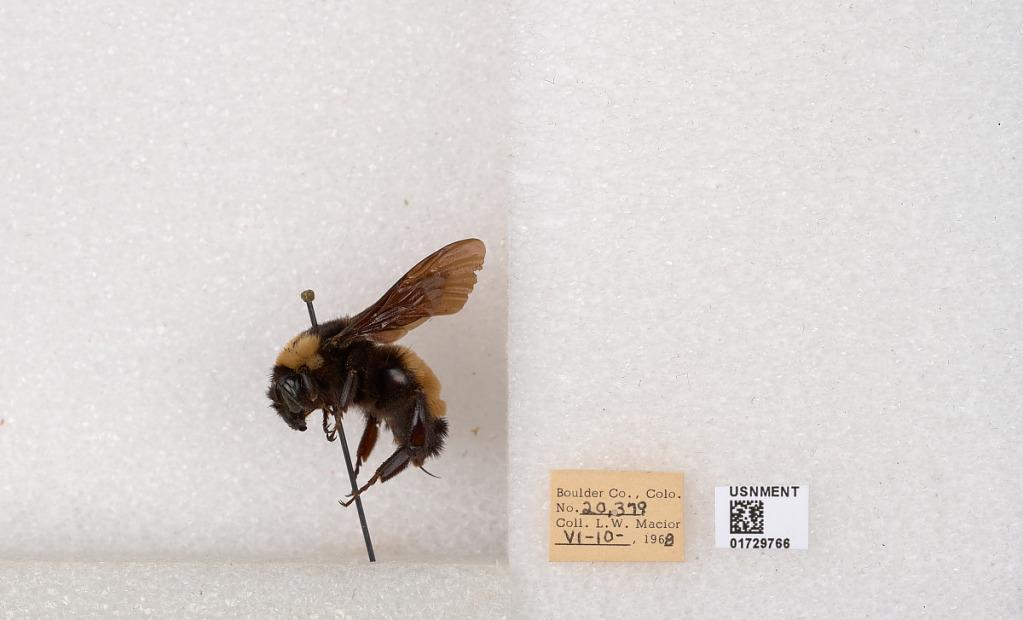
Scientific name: Bombus (Bombus) nevadensis auricormus
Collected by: L. Macior
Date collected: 1968-6-10
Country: United States
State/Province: Colorado
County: Boulder
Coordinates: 40.0925, -105.358